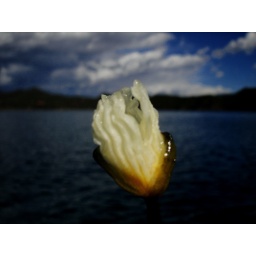
the flower living under water